History of Vanderbilt Commodores football

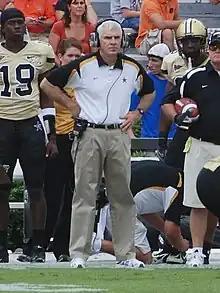
Coach Bobby Johnson

Coach McGugin retired after the 1934 season. He remains the most successful Vanderbilt head football coach in the history of the program. McGugin selected Bull Brown, Josh Cody, Lew Hardage, Ray Morrison, Bill Spears, and Hek Wakefield as the six best players he ever coached.